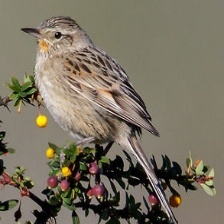
Species: AUSTRAL CANASTERO
Scientific name: ASTHENES ANTHOIDES